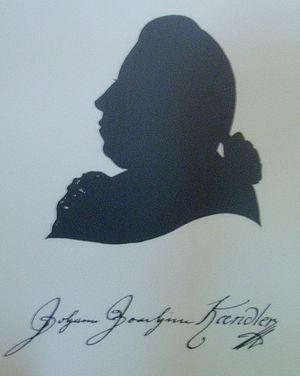
Johann Joachim Kändler, né le 15 juin 1706 à Fischbach, près d'Arnsdorf, et mort le 18 mai 1775 à Meissen, est un sculpteur et céramiste allemand, modeleur de figurines en porcelaine de Meissen.